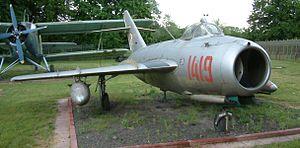
Le Mikoyan-Gourevitch MiG-17 est un chasseur soviétique mis en service en 1952. Il équipe les forces aériennes des pays du pacte de Varsovie durant de nombreuses années et reçut le nom de code OTAN de Fresco. Le MiG-17 est construit à plus de 6 000 exemplaires en URSS et est fabriqué sous licence en Pologne et en Chine. Son successeur est le MiG-19.